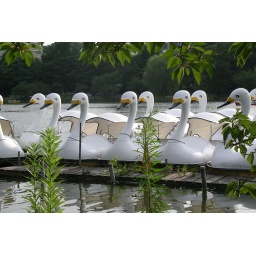
you could rent boats and ducks the get around the lake... pretty neet, pretty tacky!